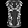
Label: Shirt